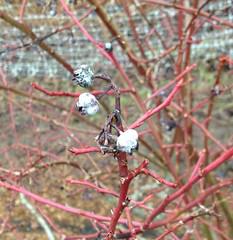
Plant: Blueberry
Disease: blueberry mummy berry